Cork (city)

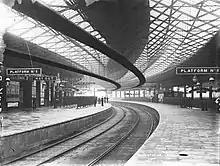
Glanmire Road Station (now called Kent Station) c. 1890s

Cork City is a hub of industry in the region. Several pharmaceutical companies have invested heavily in the area, including American companies Pfizer, Johnson & Johnson and Swiss company Novartis. Perhaps the most famous product of the Cork pharmaceutical industry is Viagra. Cork is also the European headquarters of Apple Inc. where over 6,000 staff are involved in manufacturing, R&D and customer support. Logitech and EMC Corporation are also important IT employers in the area. Three hospitals are also among the top ten employers in the city.